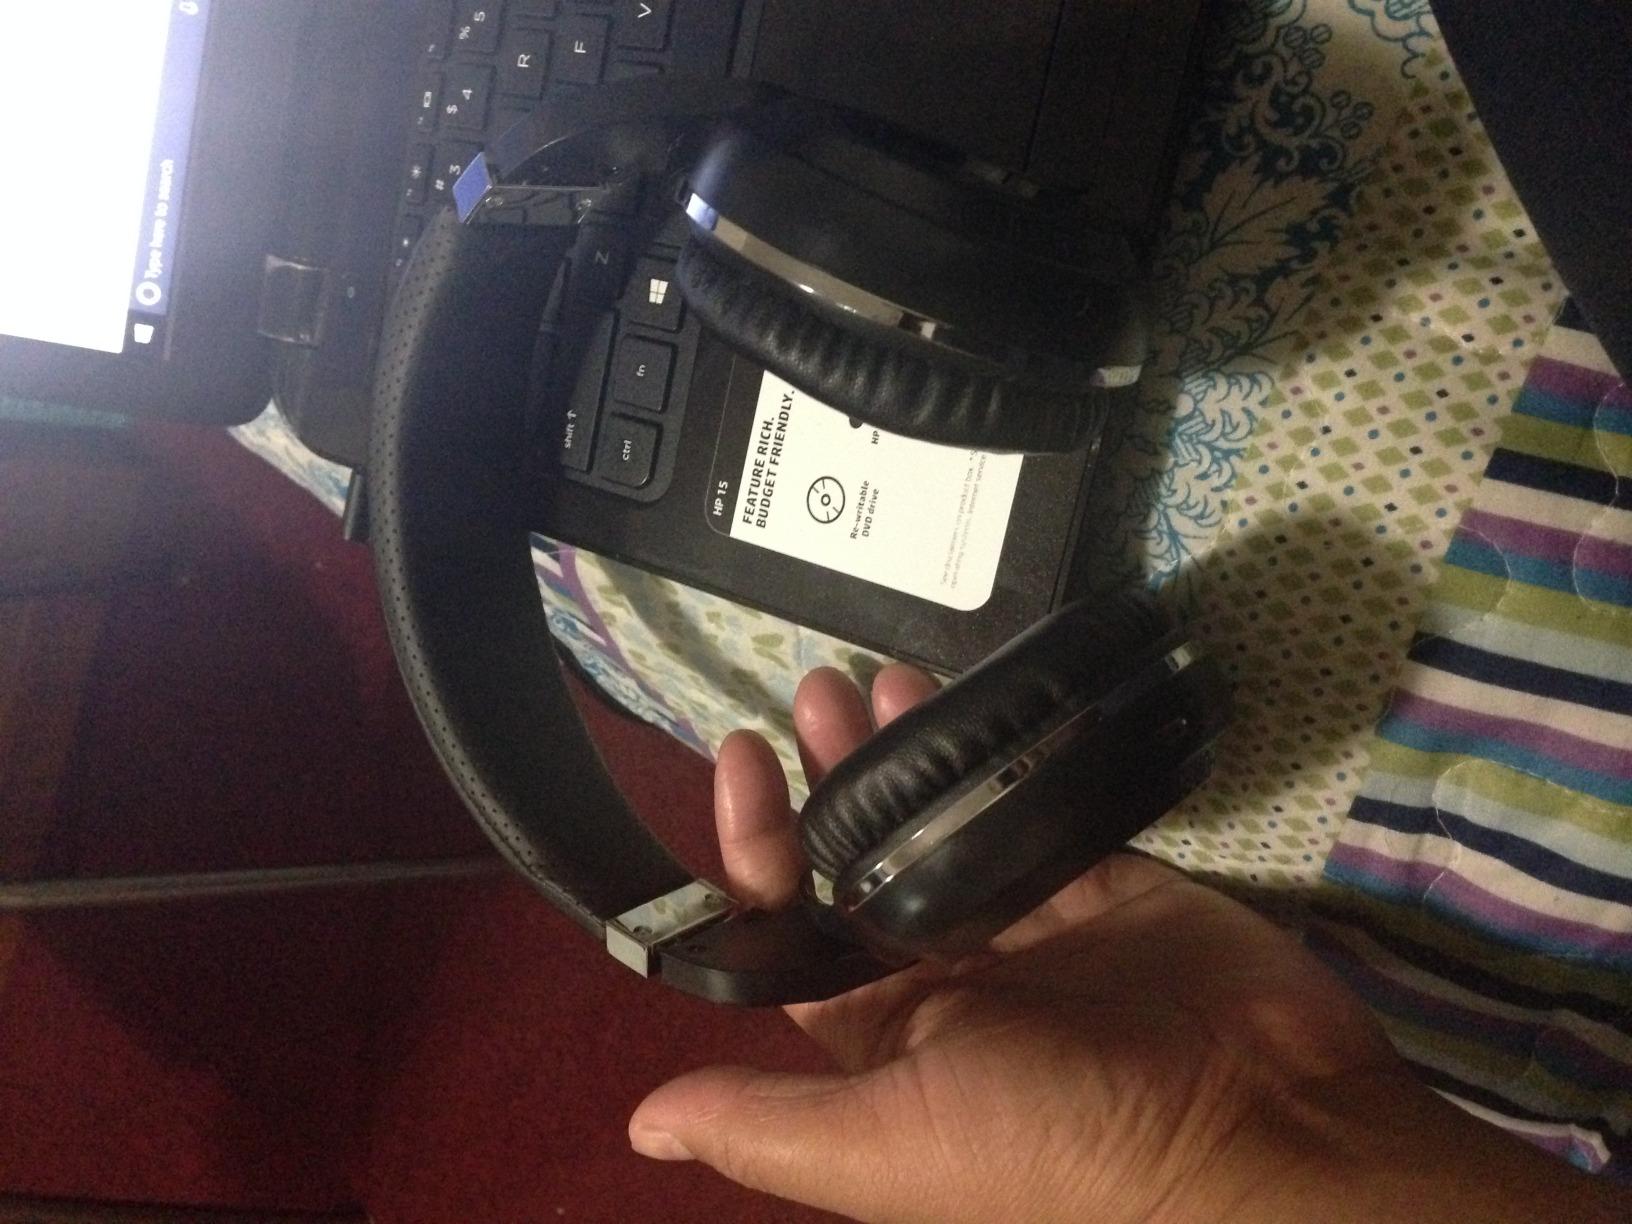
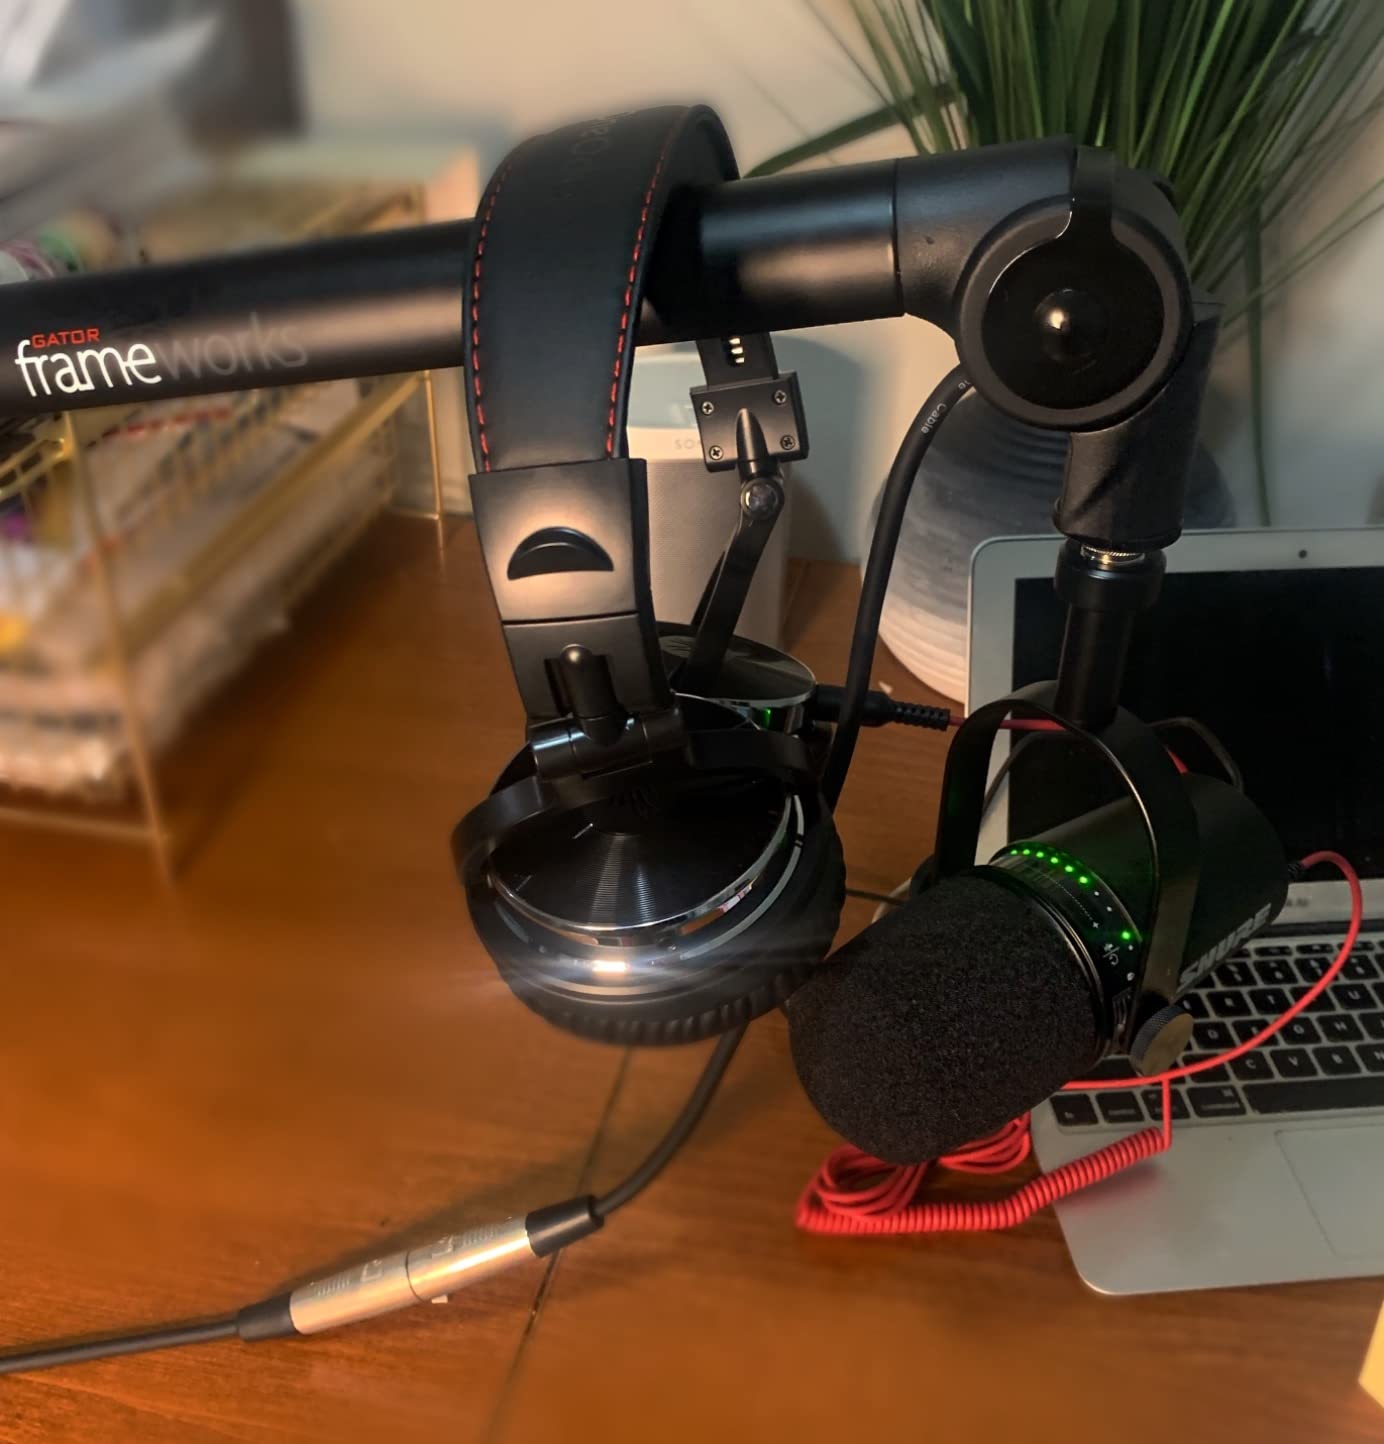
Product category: headphones
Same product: no